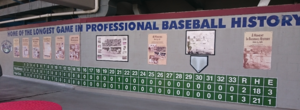
Au baseball, une manche est le terme utilisé pour définir chaque partie du jeu.
Le plus long match de baseball professionnel est joué les 18 avril, 19 avril et 23 juin 1981 à Pawtucket, dans le Rhode Island, aux États-Unis entre les Red Sox de Pawtucket et les Red Wings de Rochester, deux équipes des ligues mineures de baseball faisant partie de la Ligue internationale.